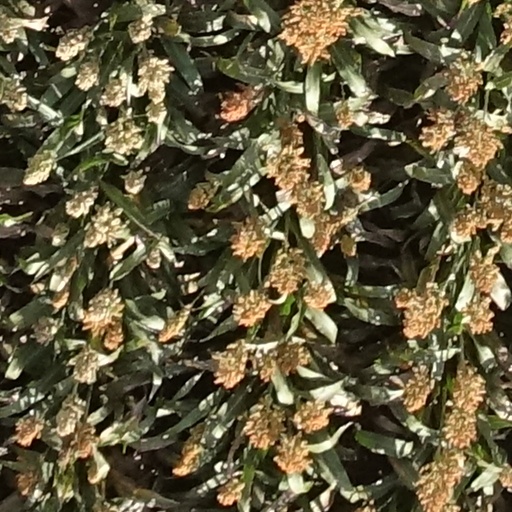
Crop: sorghum